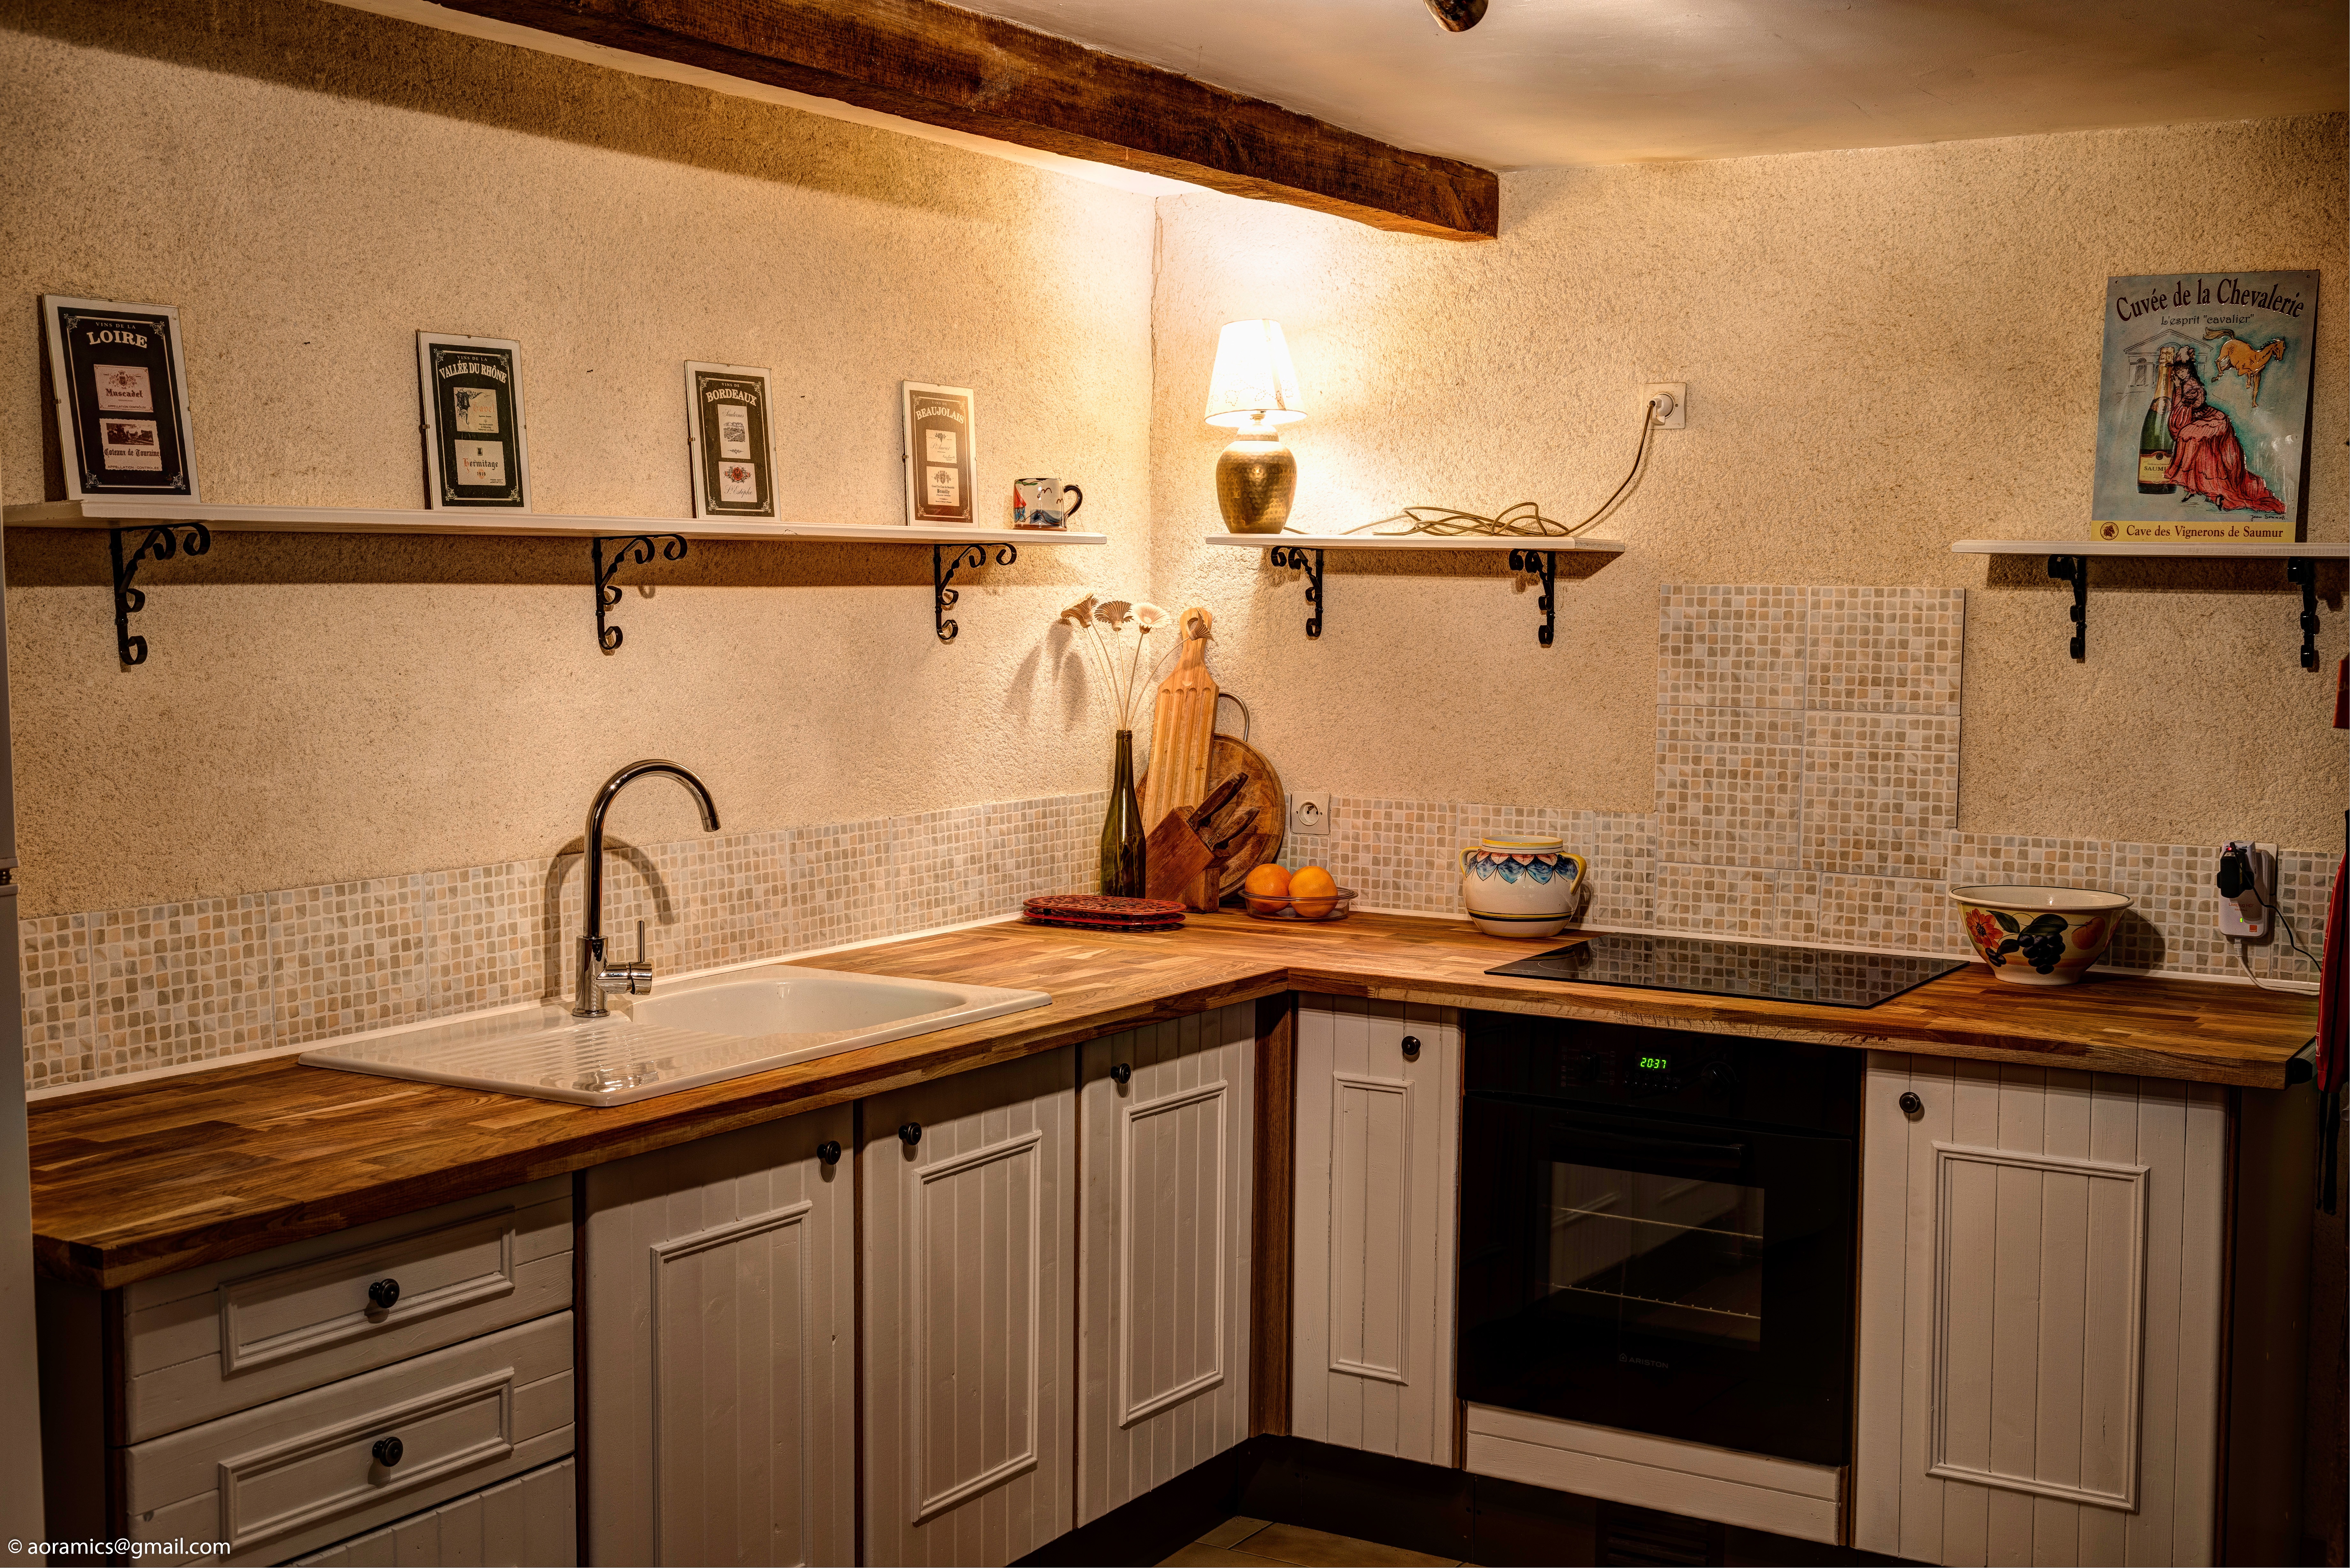
floor, home, cottage, kitchen, property, room, cuisine, countertop, interior design, estate, cabinetry, cuisine classique